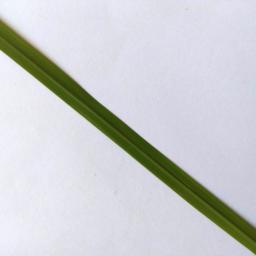
Label: Rice___Healthy